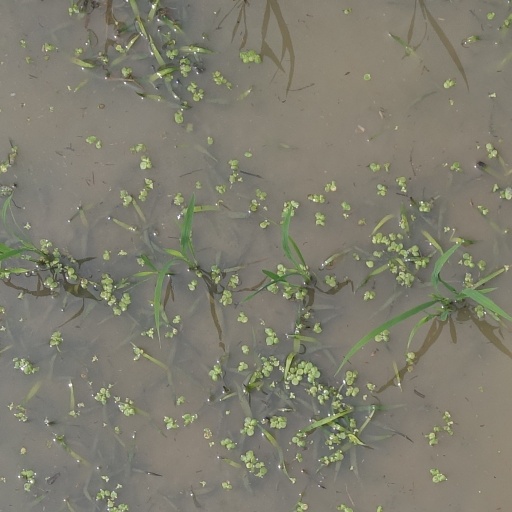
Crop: rice